Awad Al-Nashri

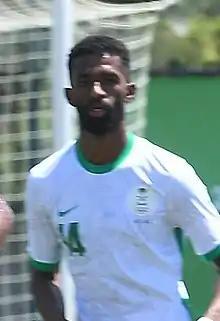
Al-Nashri playing for Saudi Arabia U23 in 2022

Awad Haidar Al-Nashri (born 15 March 2002), is a Saudi Arabian professional footballer who plays as a midfielder for Saudi Pro League side Al-Ittihad.